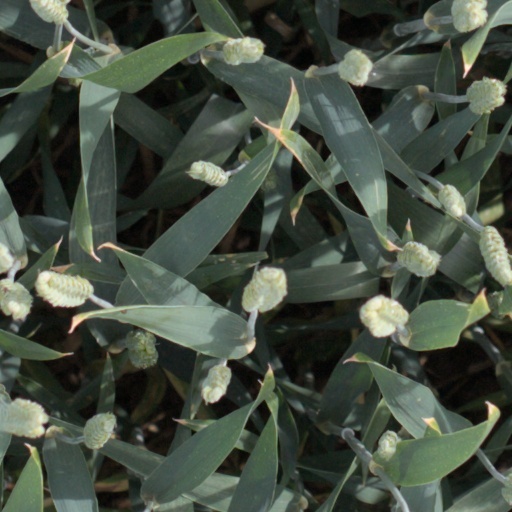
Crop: wheat